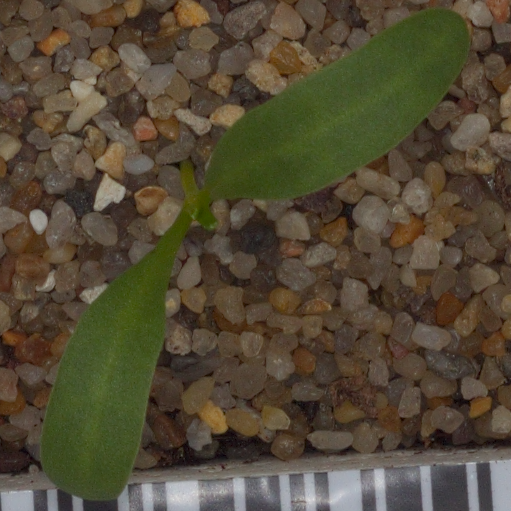
Label: sugar_beet